Delavan, Kansas

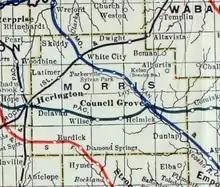
1915 Railroad Map of Morris County

Delavan is an unincorporated community in Morris County, Kansas, United States.